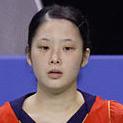
Age: 21